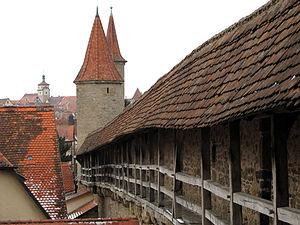
Rothenburg ob der Tauber est une petite ville allemande médiévale de Bavière, située dans l'arrondissement d'Ansbach et le district de Moyenne-Franconie, à 32 km au nord-ouest d'Ansbach et à 60 kilomètres de Nuremberg.